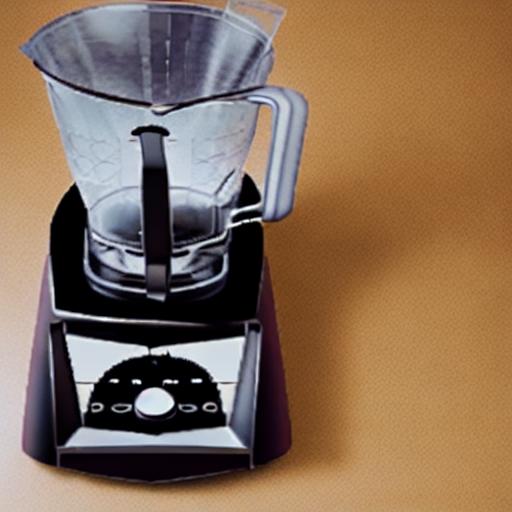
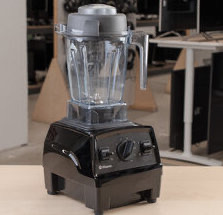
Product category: items_blender
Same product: no